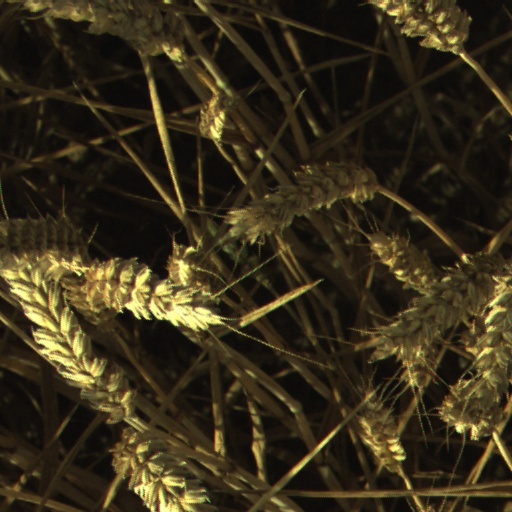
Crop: wheat